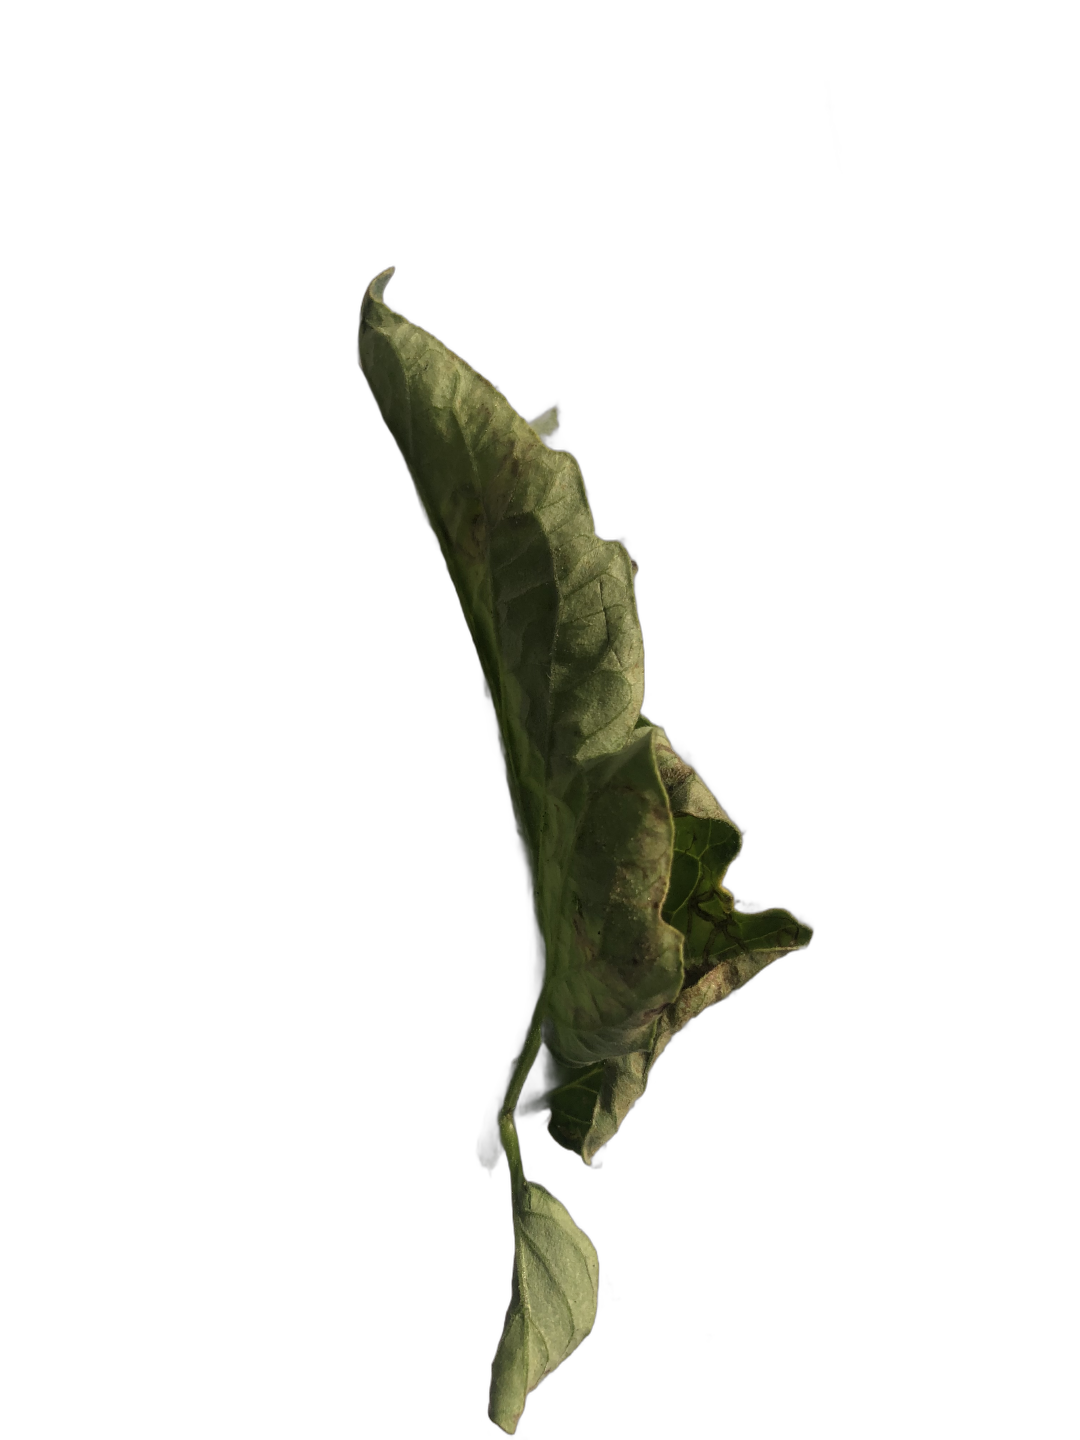
Crop: Tomato
Label: Mosaic